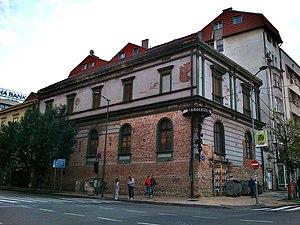
Les monuments culturels protégés constituent une catégorie de monuments de Serbie inscrits sur une liste de monuments bénéficiant de la protection de l'État. Il s'agit d'une troisième catégorie de monuments protégés classés, par leur importance, après les monuments culturels d'importance exceptionnelle et les monuments culturels de grande importance.
Cet article recense les monuments culturels du district de la Ville de Belgrade en Serbie.
Le cinéma Balkan est situé à Belgrade, la capitale de la Serbie, dans la municipalité urbaine de Stari grad. Construit entre 1867 et 1870, il est inscrit sur la liste des biens culturels de la Ville de Belgrade.